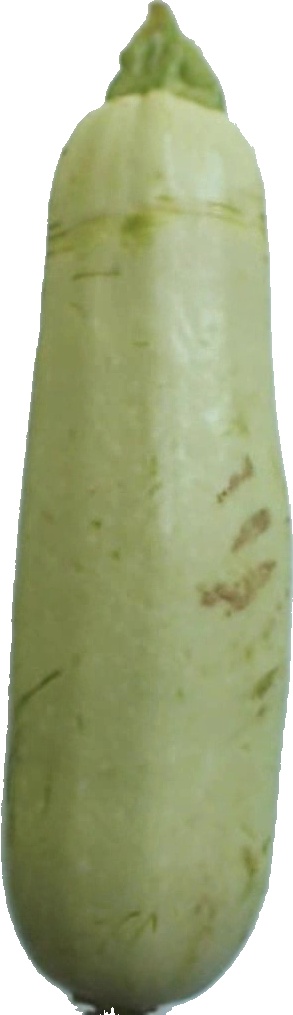
Label: zucchini_1